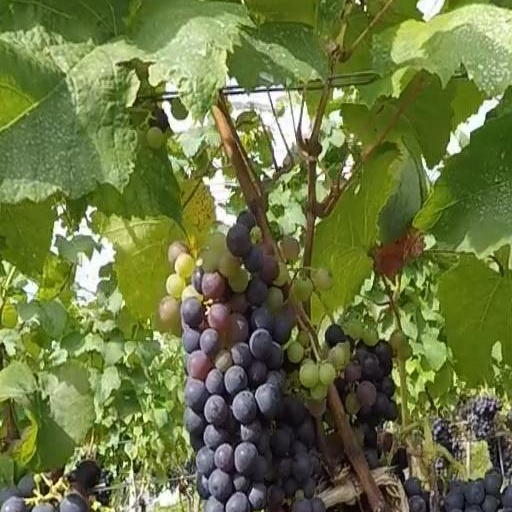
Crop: grape